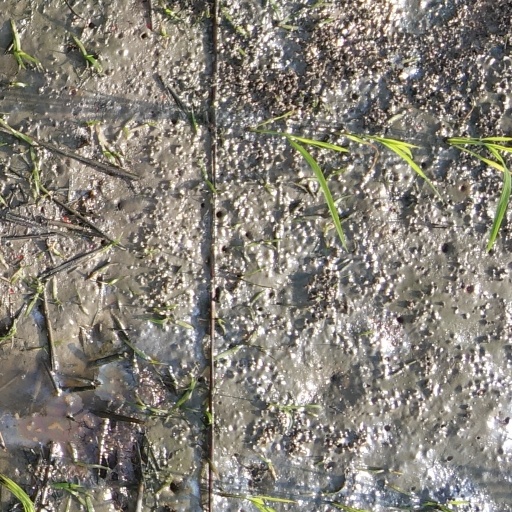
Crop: rice